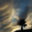
Label: cloud